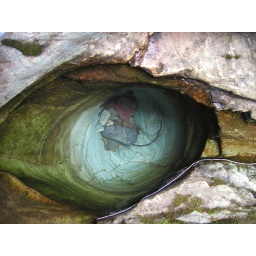
This was taken at Glacier N.P. Its a hole in the rock floor about a foot deep filled with water...